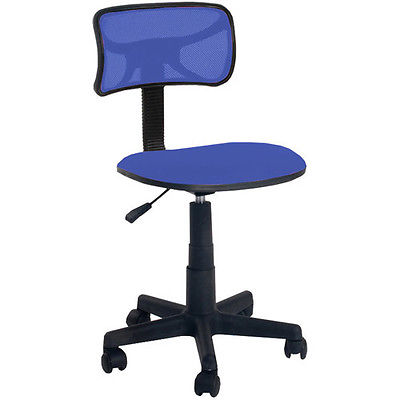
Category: chair